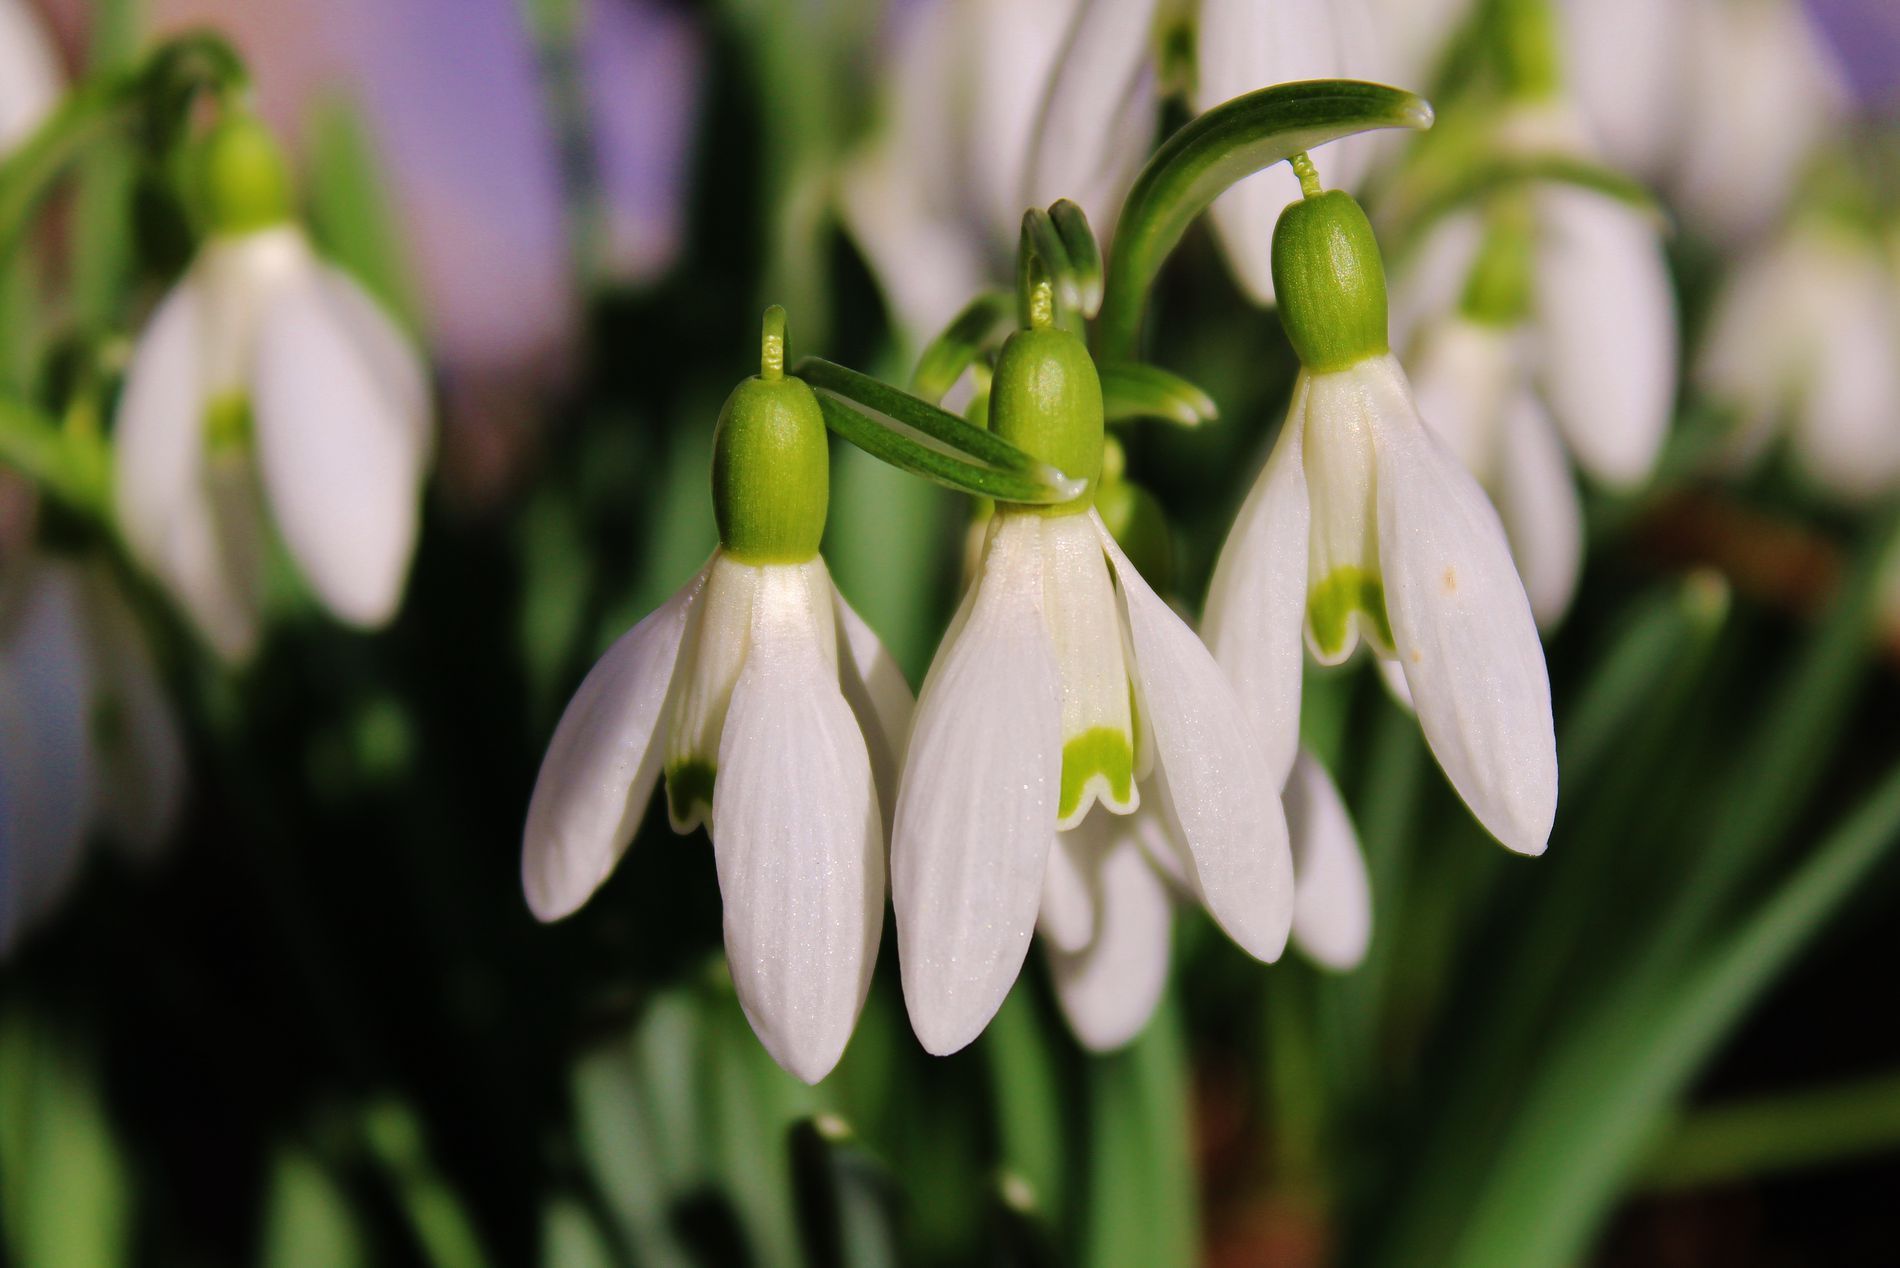
Snowdrop Cluster
A close-up of delicate snowdrop flowers with white petals and green tips against a blurred natural background.
Captured from a front-facing macro angle, the image highlights the serene beauty of snowdrop flowers in bloom. The atmosphere is soft and calm, with a gentle contrast between the white blossoms and the deep green stems. The color palette blends whites, greens, and blurred purples, evoking a peaceful spring mood in a bright natural light with shallow depth of field.
Labels: Amaryllidaceae, Flower, Plant, Petal, Food, Fruit, Pear, Produce, Outdoors, Geranium, Anther, Daisy, snowdrops flower, Snowdrop flower, Blur Background
Camera: Canon Canon EOS Rebel T7
Lens: 18.0 - 55.0 mm, Canon EF-S 18-55mm f/3.5-5.6 IS II
Aperture: F5.6
Exposure: 1/640 sec
ISO: 100
Focal length: 55.0 mm